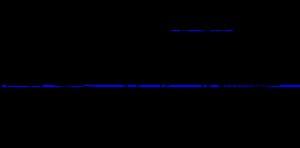
Les sharpies sont des voiliers à fond plat et dérive centrale, à la carène longue et étroite à bouchains vifs.